Louise Brooks

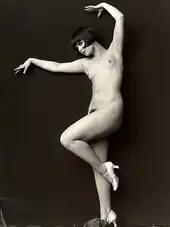
Brooks sued the glamour photographer John de Mirjian to prevent him from distributing his nude portraits of her.

In 1933, she married Chicago millionaire Deering Davis, a son of Nathan Smith Davis Jr., but abruptly left him in March 1934 after only five months of marriage, "without a good-bye ... and leaving only a note of her intentions" behind her. According to Card, Davis was just "another elegant, well-heeled admirer", nothing more. The couple officially divorced in 1938.